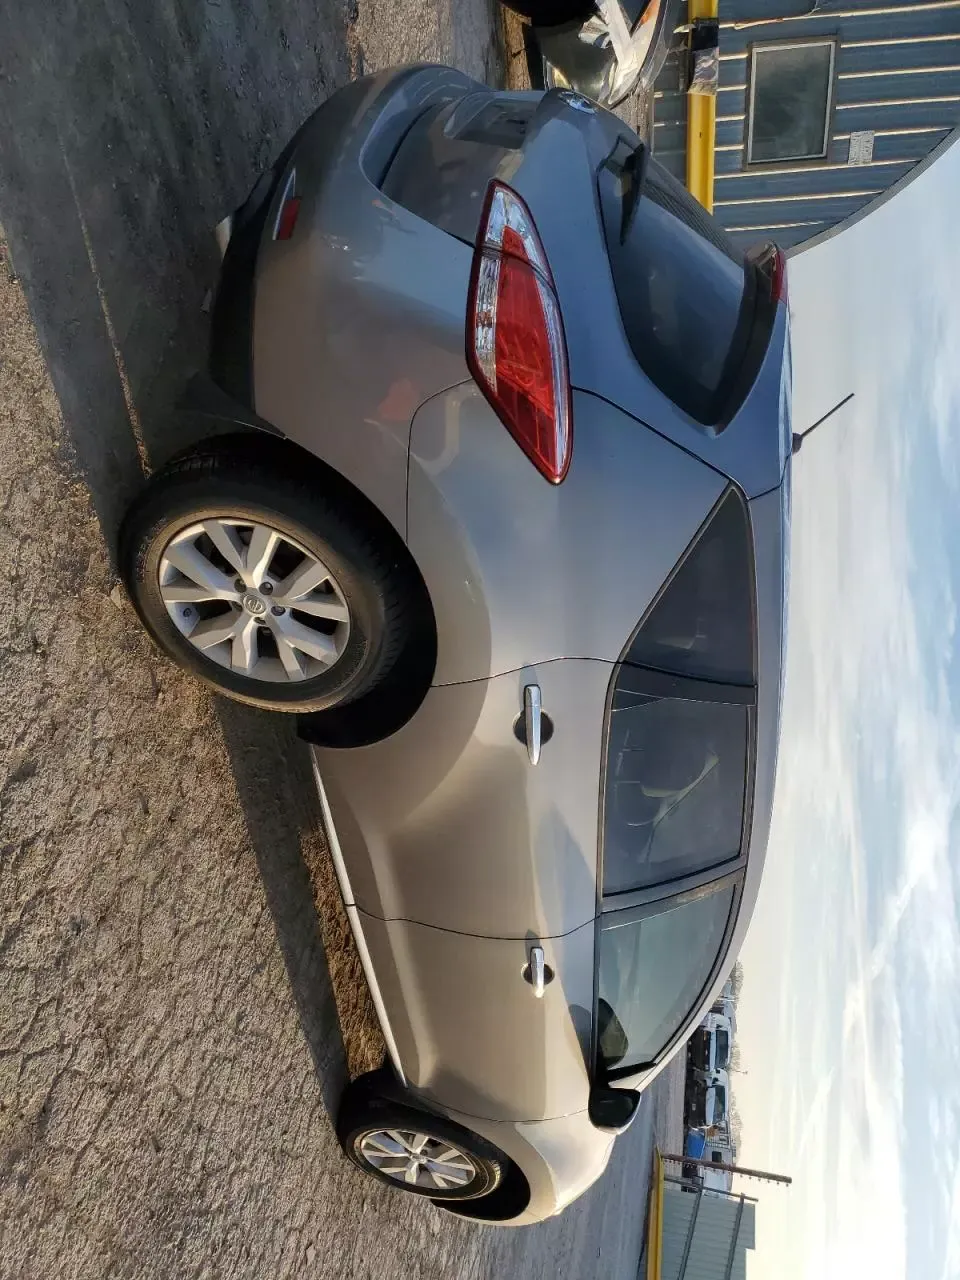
Aucun dommage détecté.
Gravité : aucun